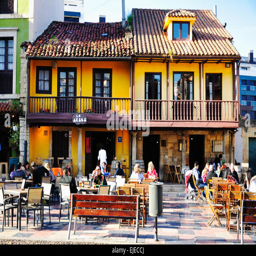
a city is a city